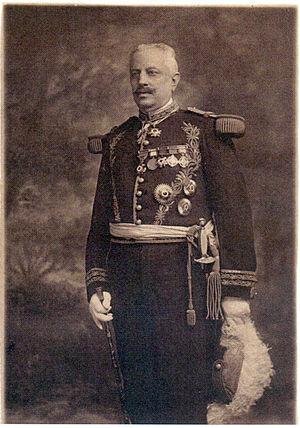
Aureliano Blanquet est un militaire mexicain. Il fut un des acteurs de la révolution mexicaine. Cet ancien porfiriste s'opposa au président Francisco Madero, qu'il arrêta au cours de la Décade tragique. Victoriano Huerta le nomma général de division, puis secrétaire de la Guerre et de la Marine du 13 juin 1913 au 10 juillet 1914. En 1914, alors que le régime de Huerta s'écroulait, il quitta le Mexique pour l'Europe, "dans le but d'étudier l'organisation des armées européennes". En 1915, il complota avec Félix Díaz, dans le but de revenir au Mexique. En 1918 ou 1919, alors qu'il combattait le gouvernement de Venustiano Carranza dans les rangs des felicistas, poursuivi par les forces gouvernementales, il fut tué et sa tête coupée emmenée à Veracruz.